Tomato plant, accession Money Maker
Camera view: horizontal (90 deg, fisheye); turntable rotation: 30 degrees
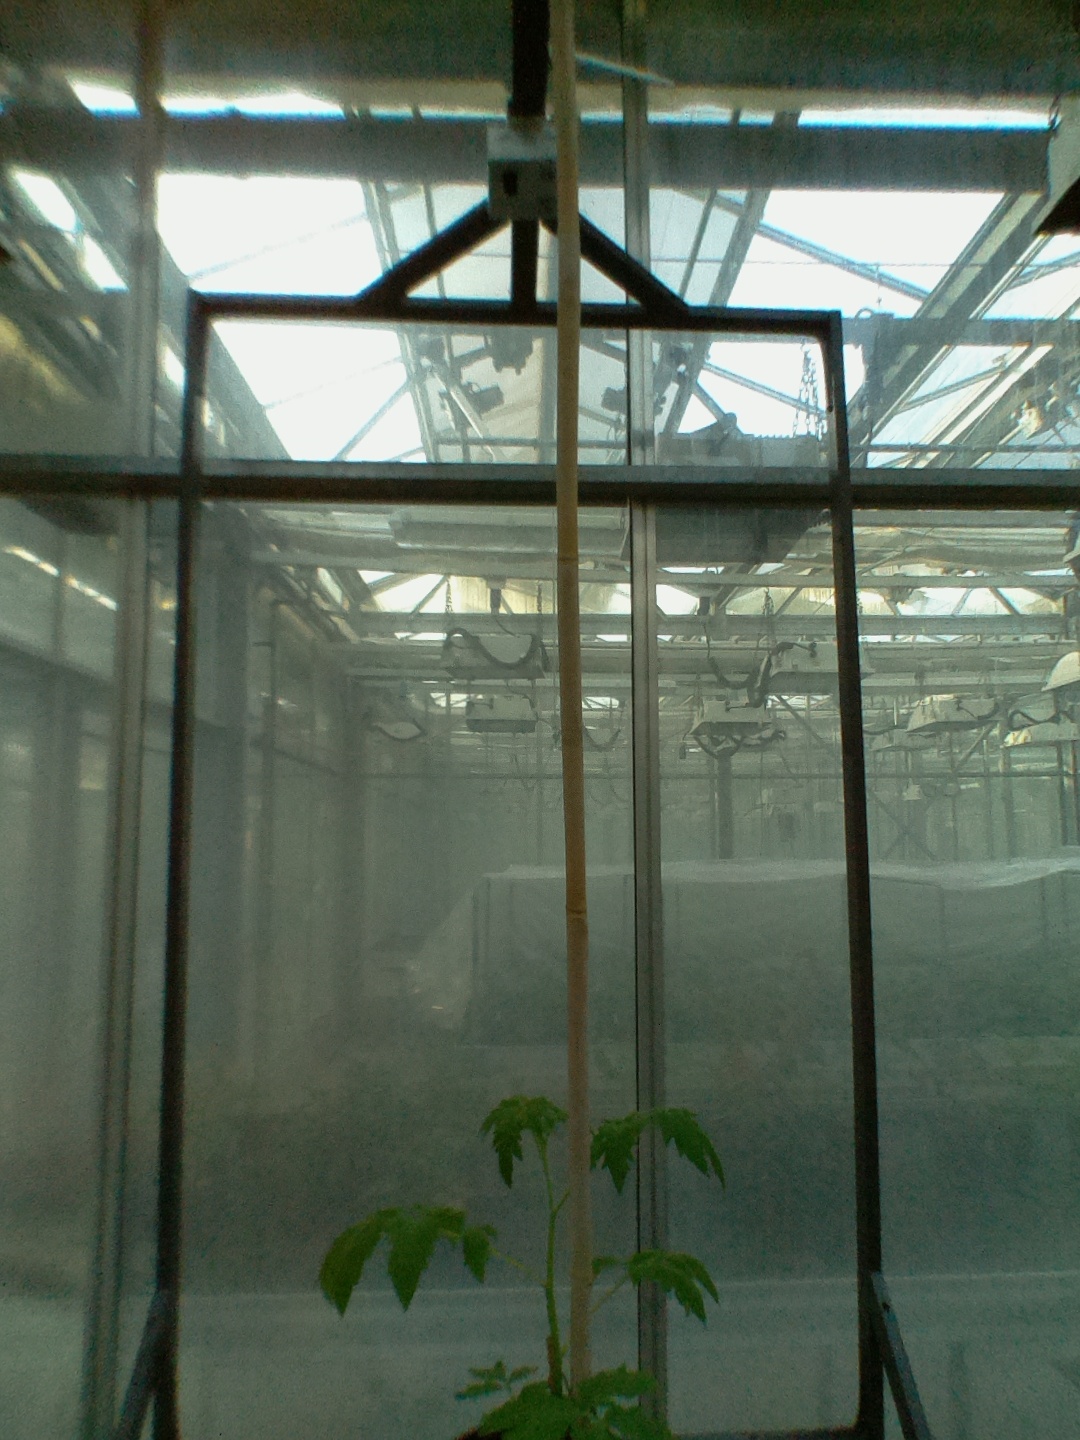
BBCH growth stage 13: 6 of true leaves visible